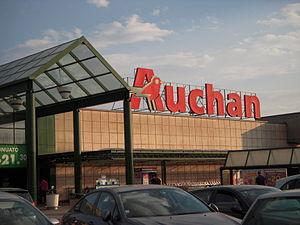
Auchan est une enseigne de grande distribution faisant partie de l'Association familiale Mulliez. L'enseigne est fondée par Gérard Mulliez en 1961 et dirigée par lui jusqu'en 2006.